Karl Nef

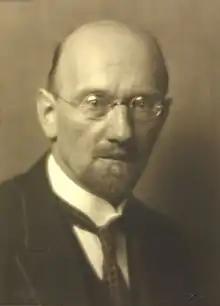
Karl Nef (1873–1935)

Born in St. Gallen, Nef first studied cello at the University of Music and Theatre Leipzig, but then turned to musicology under the influence of Hermann Kretzschmar. In 1896 his dissertation "Die Collegia Musica in der deutschen reformierten Schweiz von ihrer Entstehung bis zum Beginn des neunzehnten Jahrhunderts. Mit einer Einleitung über den reformierten Kirchengesang und die Pflege der Profanmusik in der Schweiz in den frühern Zeiten" at the Zollikofer'sche Buchdruckerei St. Gallen. In 1897, he moved to Basel, where he first worked as an editor for the "Schweizer Musikzeitung" and as a music consultant for the "Basler Zeitung".